Mora knife

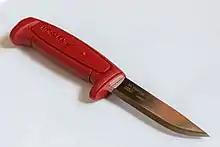
Morakniv Basic 511 Carbon Steel

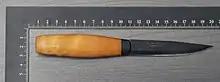
Classic style Mora knife

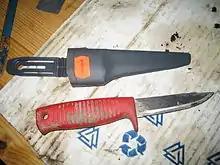
Modern Mora knives are often used in construction work

A mora knife is a small sheath knife. It is a fixed blade knife, with or without a finger guard. The term originates from knives manufactured by the cutleries in Mora, Dalarna, Sweden. In Sweden and Finland, Mora knives are extensively used in construction and in industry as general-purpose tools. Mora knives are also used by all Scandinavian armies as an everyday knife.